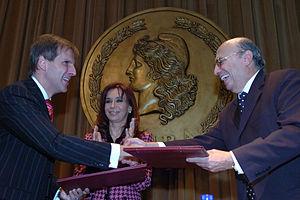
Hernán Martín Pérez Redrado est un économiste et homme politique argentin, qui était président de la Banque centrale sur nomination du président Néstor Kirchner depuis le 24 septembre 2004, mais a dû démissionner le 29 janvier 2010 à la suite d'une crise institutionnelle et de son opposition à la politique du gouvernement de Cristina Kirchner.